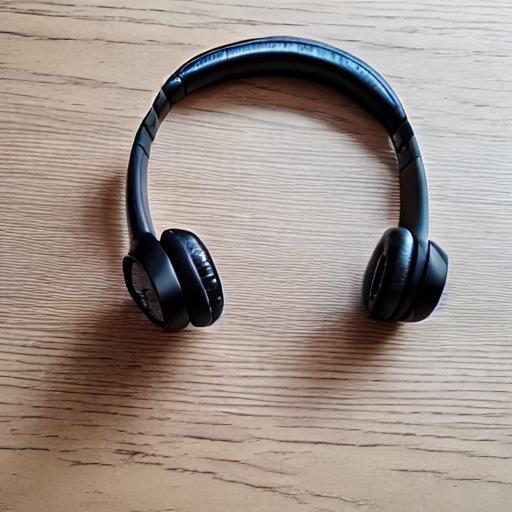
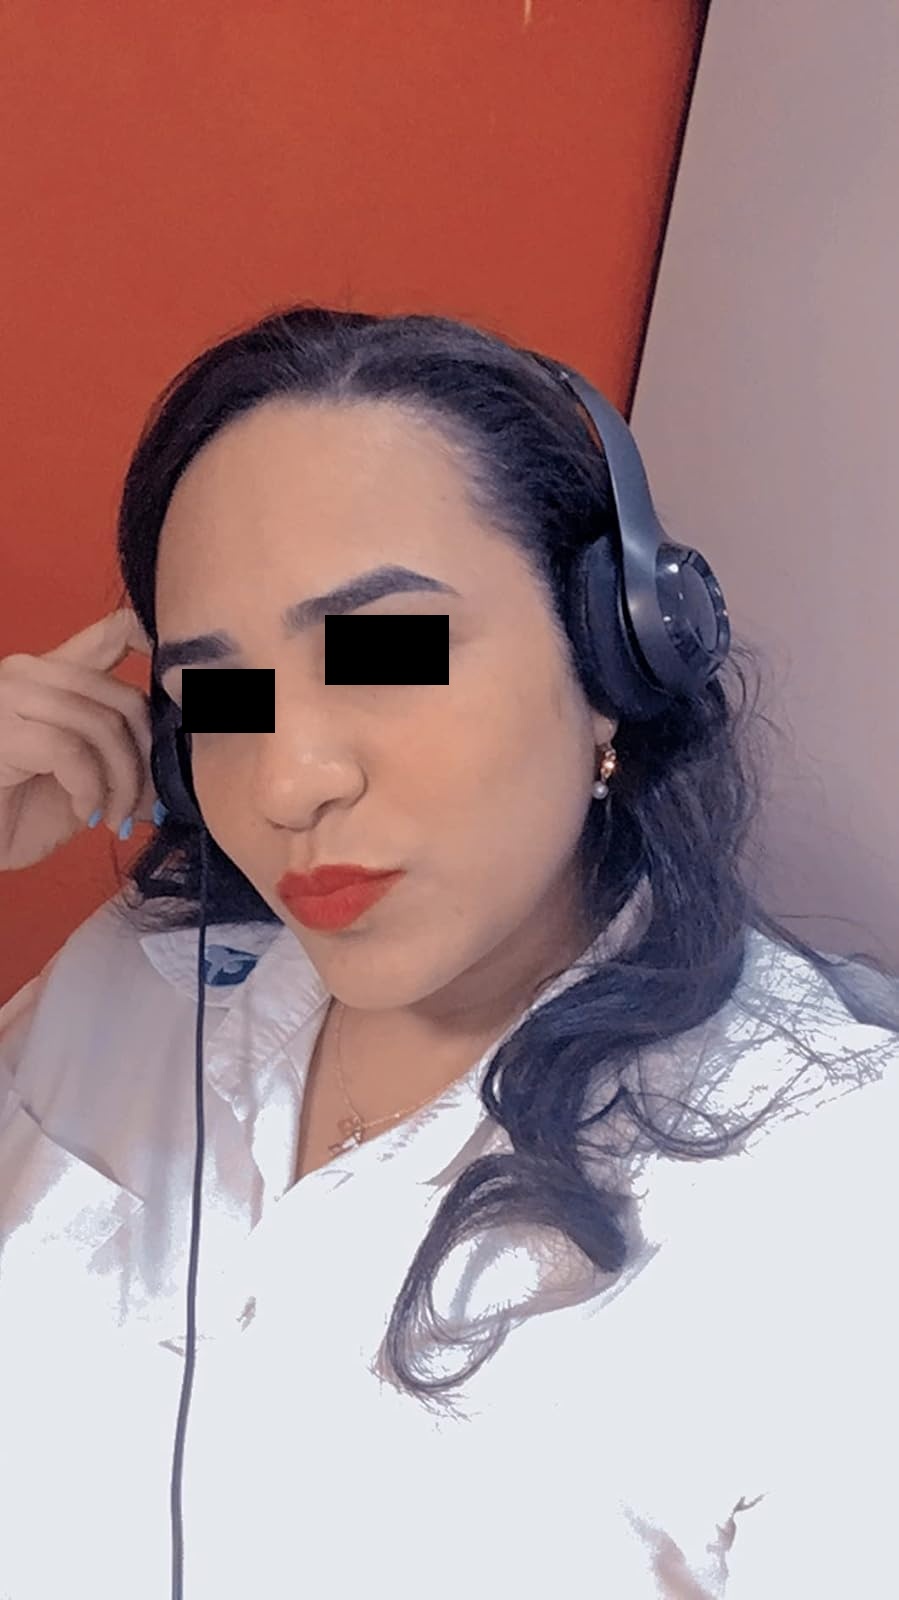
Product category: headphones
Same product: no